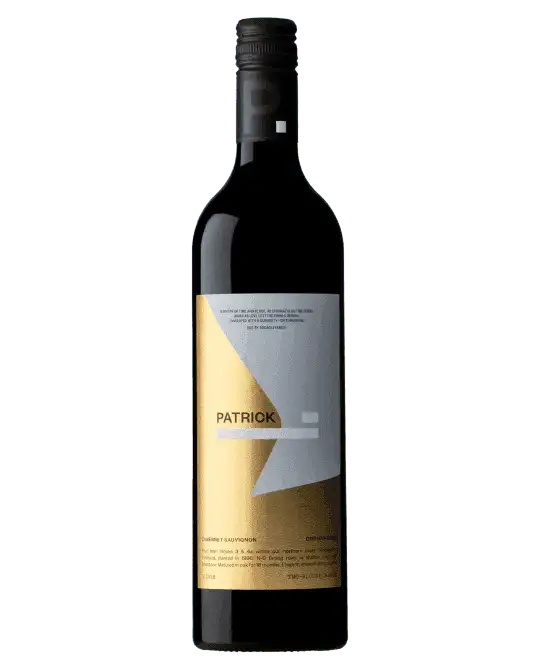
2019 Patrick Two Blocks Cabernet Sauvignon 750ml
Grown in our northern Coonawarra vineyard and sourced from two blocks, 3 and 4a, within this single vineyard. The larger berries of this block mean more juice and less tannin extraction, making it a fruit driven approachable style. The aroma has a lifted perfume and is full of dark cherry fruit with a touch of vanilla. The palate is bold and full, but has softness, spice and elegant tannins. An approachable Cabernet that will drink well now or cellar for up to 5 years. VARIETY: 100% Cabernet Sauvignon REGION: COONAWARRA HARVEST DATE: 4th April 2018 HARVEST BAUME: 14.5 BOTTLING DATE: 12th June 2020 BOTTLING ANALYSIS Alcohol: 14 TA: 6.5 pH: 3.63 MATURATION: A combination of 20% new and 80% second use barrels, 90% French 10% American and for 24 months. WINE STYLE: Rich, elegant & full bodied COLOUR: Deep Purple WINE MAKER: Luke Tocaciu
Brand: Vic Liquors Pty Ltd
Category: Food, Beverages & Tobacco > Beverages > Alcoholic Beverages > Wine